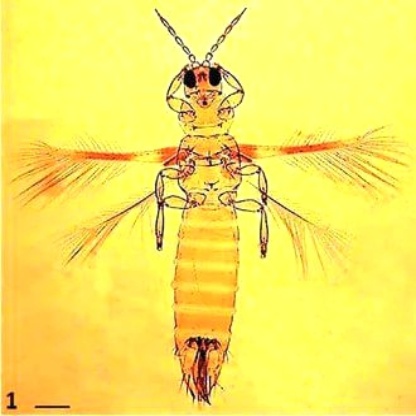
Nhãn: Bọ trĩ ( Thrips )